Morris–Jumel Mansion

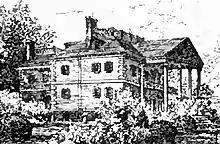
Sketch of the Morris-Jumel mansion in 1892, after it had been altered with a Federal style entrance

In 1779, the Colony of New York's Commissioners of Forfeiture passed the Act of Attainder, which confiscated all Loyalists' properties as soon as the British withdrew from New York. The Morrises forfeited their Harlem Heights estate, which was advertised for sale in the "New York Gazette and Weekly Mercury" in 1783. Following its confiscation, Mount Morris was occupied by several different tenants. The house was recorded as having been sold in July 1784 to John Berrian and Isaac Ledyard for 2,250 New York pounds. Josiah Collins Pumpelly and the "St. Louis Post Dispatch" stated that Ledyard lived in the house for at least a year, but Arnold Pickman wrote that neither Berrian nor Ledyard lived in the house.